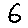
Label: 6